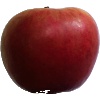
Label: Apple Crimson Snow 1